History of England

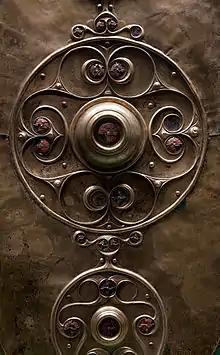

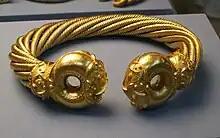

The Iron Age is conventionally said to begin around 800 BC. At this time, the Britons or Celtic Britons were settled in England. The Celtic people of early England were the majority of the population, beside other smaller ethnic groups in Great Britain. After some time, the Celtic Britons diverged into the multiple distinct ethnic groups such as Welsh, Cornish and Breton, but they were still tied by language, religion and culture. They spoke the Brittonic language, a Celtic language which is the ancestor of the modern Brittonic languages. The Atlantic trade system had by this time effectively collapsed, although England maintained contacts across the channel with France, as the Hallstatt culture became widespread across the country. Its continuity suggests it was not accompanied by substantial movement of population; crucially, only a single Hallstatt burial is known from Britain, and even here the evidence is inconclusive. On the whole, burials largely disappear across England, and the dead were disposed of in a way which is archaeologically invisible: excarnation is a widely cited possibility. Hillforts were known since the Late Bronze Age, but a huge number were constructed during 600–400 BC, particularly in the South, while after about 400 BC new forts were rarely built and many ceased to be regularly inhabited, while a few forts become more and more intensively occupied, suggesting a degree of regional centralisation.